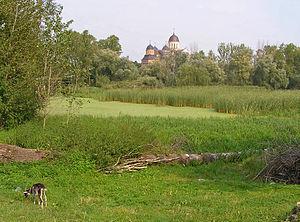
La 45ᵉ division de Landwehr est une unité d'infanterie territoriale de l'armée saxonne, partie de l'armée impériale allemande, créée en 1917 pendant la Première Guerre mondiale. Elle combat sur le front de l'Est et participe à l'occupation de l'Ukraine. Elle est rapatriée et dissoute en 1919.